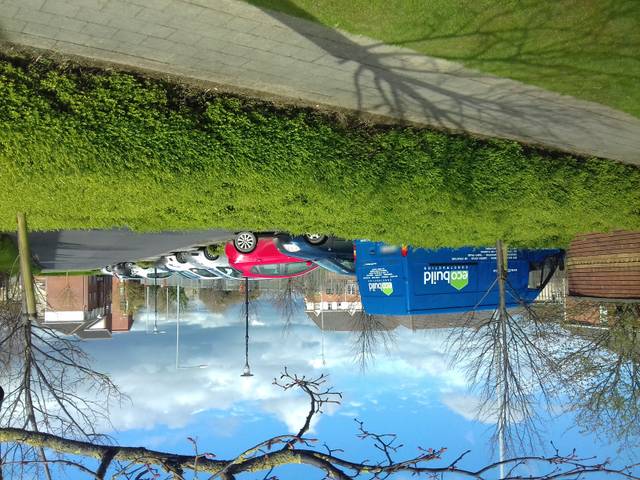
Region: Ireland
Coordinates: 53.445, -6.234